Bardo (2016 film)

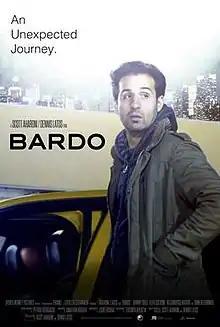
Official film poster

Bardo is a 2016 short drama film directed by Scott Aharoni and Dennis Latos. "Bardo" signed a three-year distribution deal with ShortsTV.